Neal Hughes

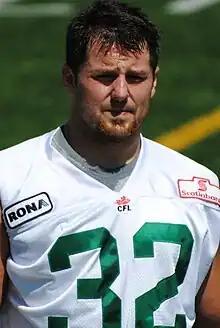

Neal Hughes (born July 2, 1980) is a former professional Canadian football player for the Saskatchewan Roughriders of the Canadian Football League. Hughes, who is of Métis heritage, signed with the Riders as a free agent after completing his university career with the Regina Rams.